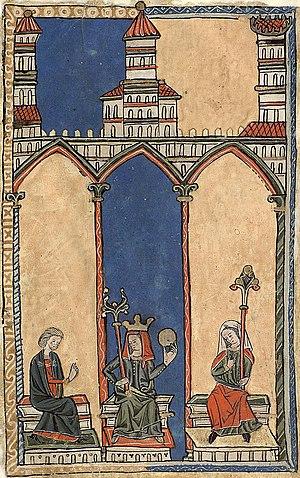
Cet article donne la liste des héritiers successifs du trône de Portugal depuis l'avènement d'Alphonse Iᵉʳ en 1139. Contrairement à d'autres monarchies, les règles de succession n'ont pas inclus la loi salique, mais la primogéniture cognatique avec préférence masculine. Les héritiers ont porté les titres successifs de prince de Portugal entre 1433 et 1645, de prince du Brésil entre 1645 et 1815 et de prince royal entre 1815 et 1910.
Début du règne de Alaungsithu, roi de Pagan en Birmanie.